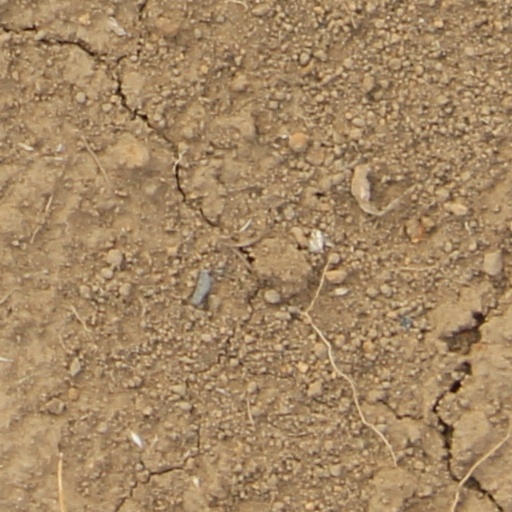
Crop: wheat